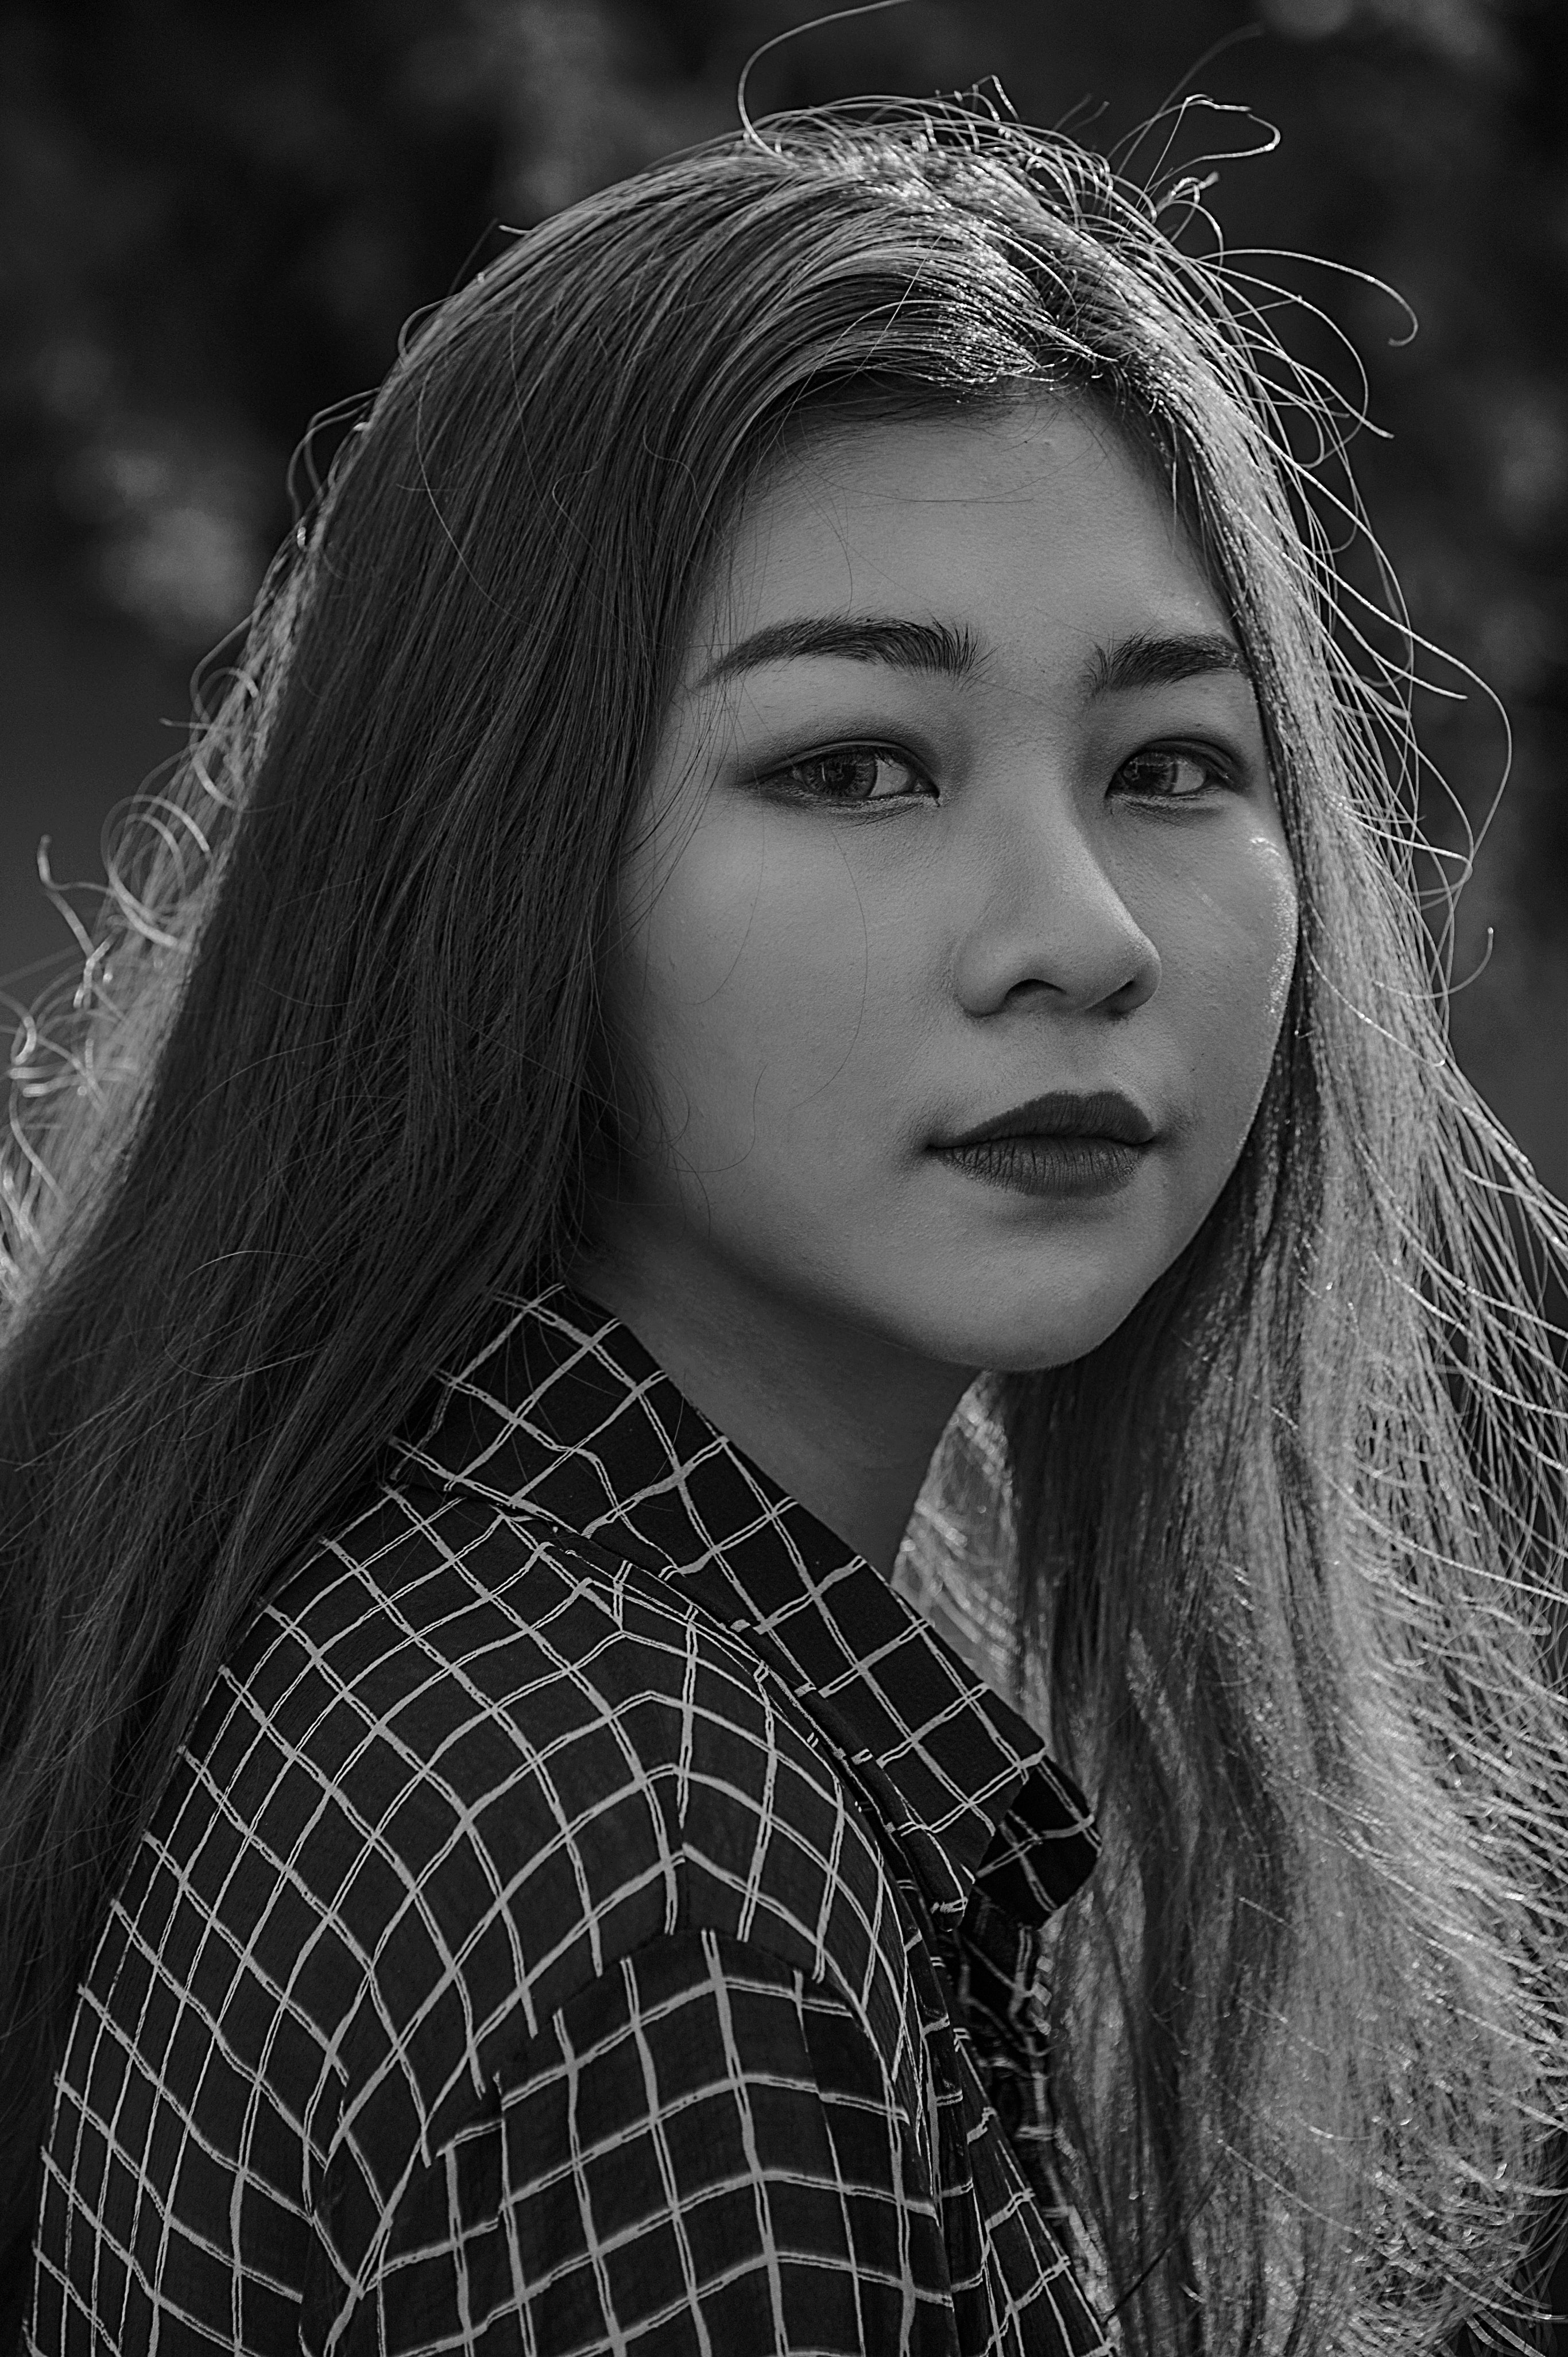
hair, face, People in nature, black, photograph, lip, white, facial expression, black and white, beauty, monochrome, eye, head, portrait, smile, monochrome photography, eyebrow, hairstyle, nose, photo shoot, skin, photography, portrait photography, long hair, organ, model, flash photography, close up, human, tree, mouth, iris, style, brown hair, black hair, Colorfulness, happy, art model